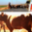
Label: cattle